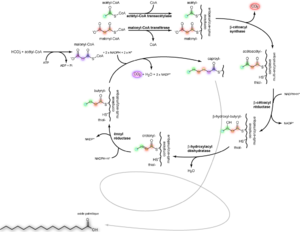
En chimie, un acide gras est un acide carboxylique à chaîne aliphatique. Les acides gras naturels possèdent une chaîne carbonée de 4 à 36 atomes de carbone et typiquement en nombre pair, car la biosynthèse des acides gras, catalysée par l'acide gras synthase, procède en ajoutant de façon itérative des groupes de deux atomes de carbone grâce à l'acétyl-CoA. Par extension, le terme est parfois utilisé pour désigner tous les acides carboxyliques à chaîne hydrocarbonée non-cyclique. On parle d'acides gras à longue chaîne pour une longueur de 14 à 24 atomes de carbone et à très longue chaîne s'il y a plus de 24 atomes de carbone. Les acides gras sont présents dans les graisses animales et les graisses végétales, les huiles végétales ou les cires, sous forme d'esters.
La lipogenèse désigne l'ensemble des processus biochimiques permettant la synthèse des lipides en général et des acides gras en particulier. Cet article ne traite que de la lipogenèse chez les animaux.